Wells and Walsingham Light Railway

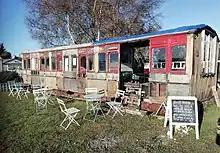
GER 995, in use as a station building at Wells.

On 6 April 1982, purpose built steam locomotive No 1 "Pilgrim", an engine built for use on the line by David King Engineering at North Walsham, launched the public service. Pilgrim was the sole locomotive, although the nearby Wells Harbour Railway was an available source of alternative motive power in an emergency. In 1985 the diesel locomotive No 2 "Weasel" entered service as reserve engine, and for out-of-season operations, and engineering trains.